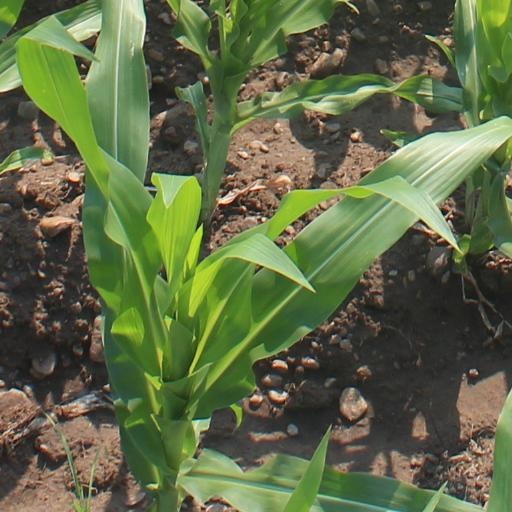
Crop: maize; corn